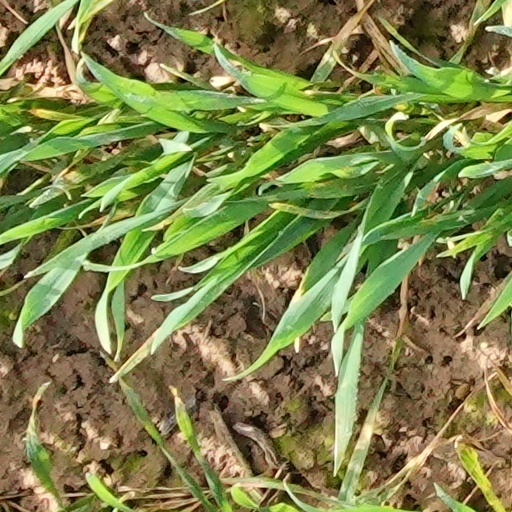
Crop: wheat